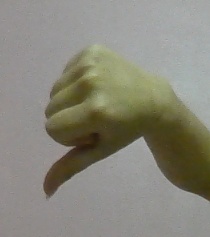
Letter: waw